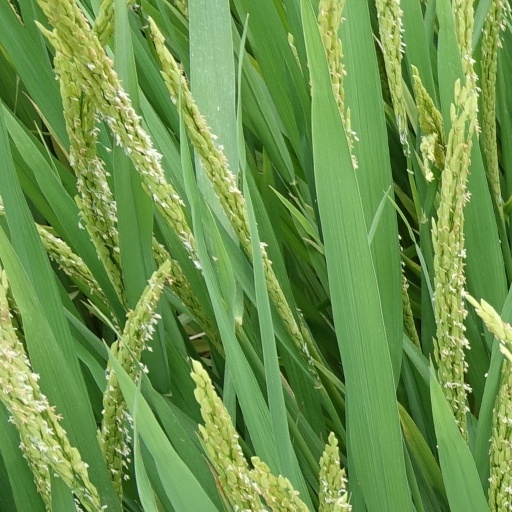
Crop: rice